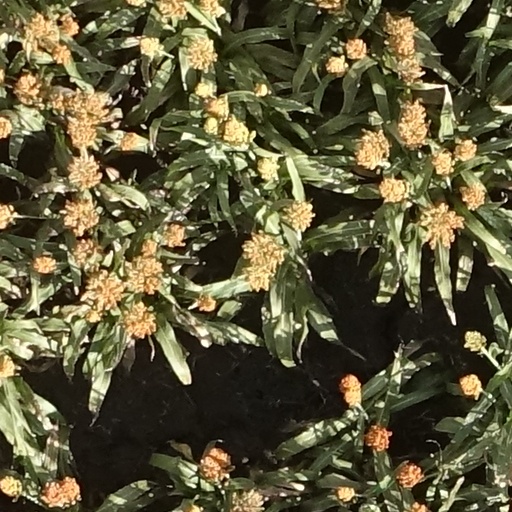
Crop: sorghum